Pasila

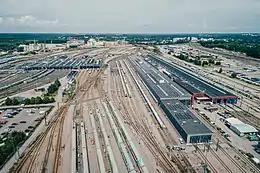
Ilmala depot is serving both long distance and commuter trains.

Eastern Pasila is a highly mixed-use area of offices, flats and commercial spaces, built in the 1970s and 1980s. In terms of urban planning the most distinct feature of the area is its pedestrian-friendly design, based around a raised, pedestrian-only podium that connects to all buildings. Master planning of the area was led by and was based on his 1967 thesis work. The area is home to about 5,000 residents and 11,000 workplaces. Notable institutions include Helsinki Business College, Haaga–Helia University of Applied Sciences, the Helsinki City Theatre company, the main library of the city and Finland's largest convention center, Messukeskus. The area is a telecom and media center of national significance with the headquarters of telecom operator Elisa and a major presence of telecom operator DNA, who also own the TV studios at the Asemapäällikönhovi building, operated by Streamteam Nordic. The area is home to Helsinki's most vibrant street-art scene as well as the "Helsinki Urban Art" center, the international hub for street art in Finland.